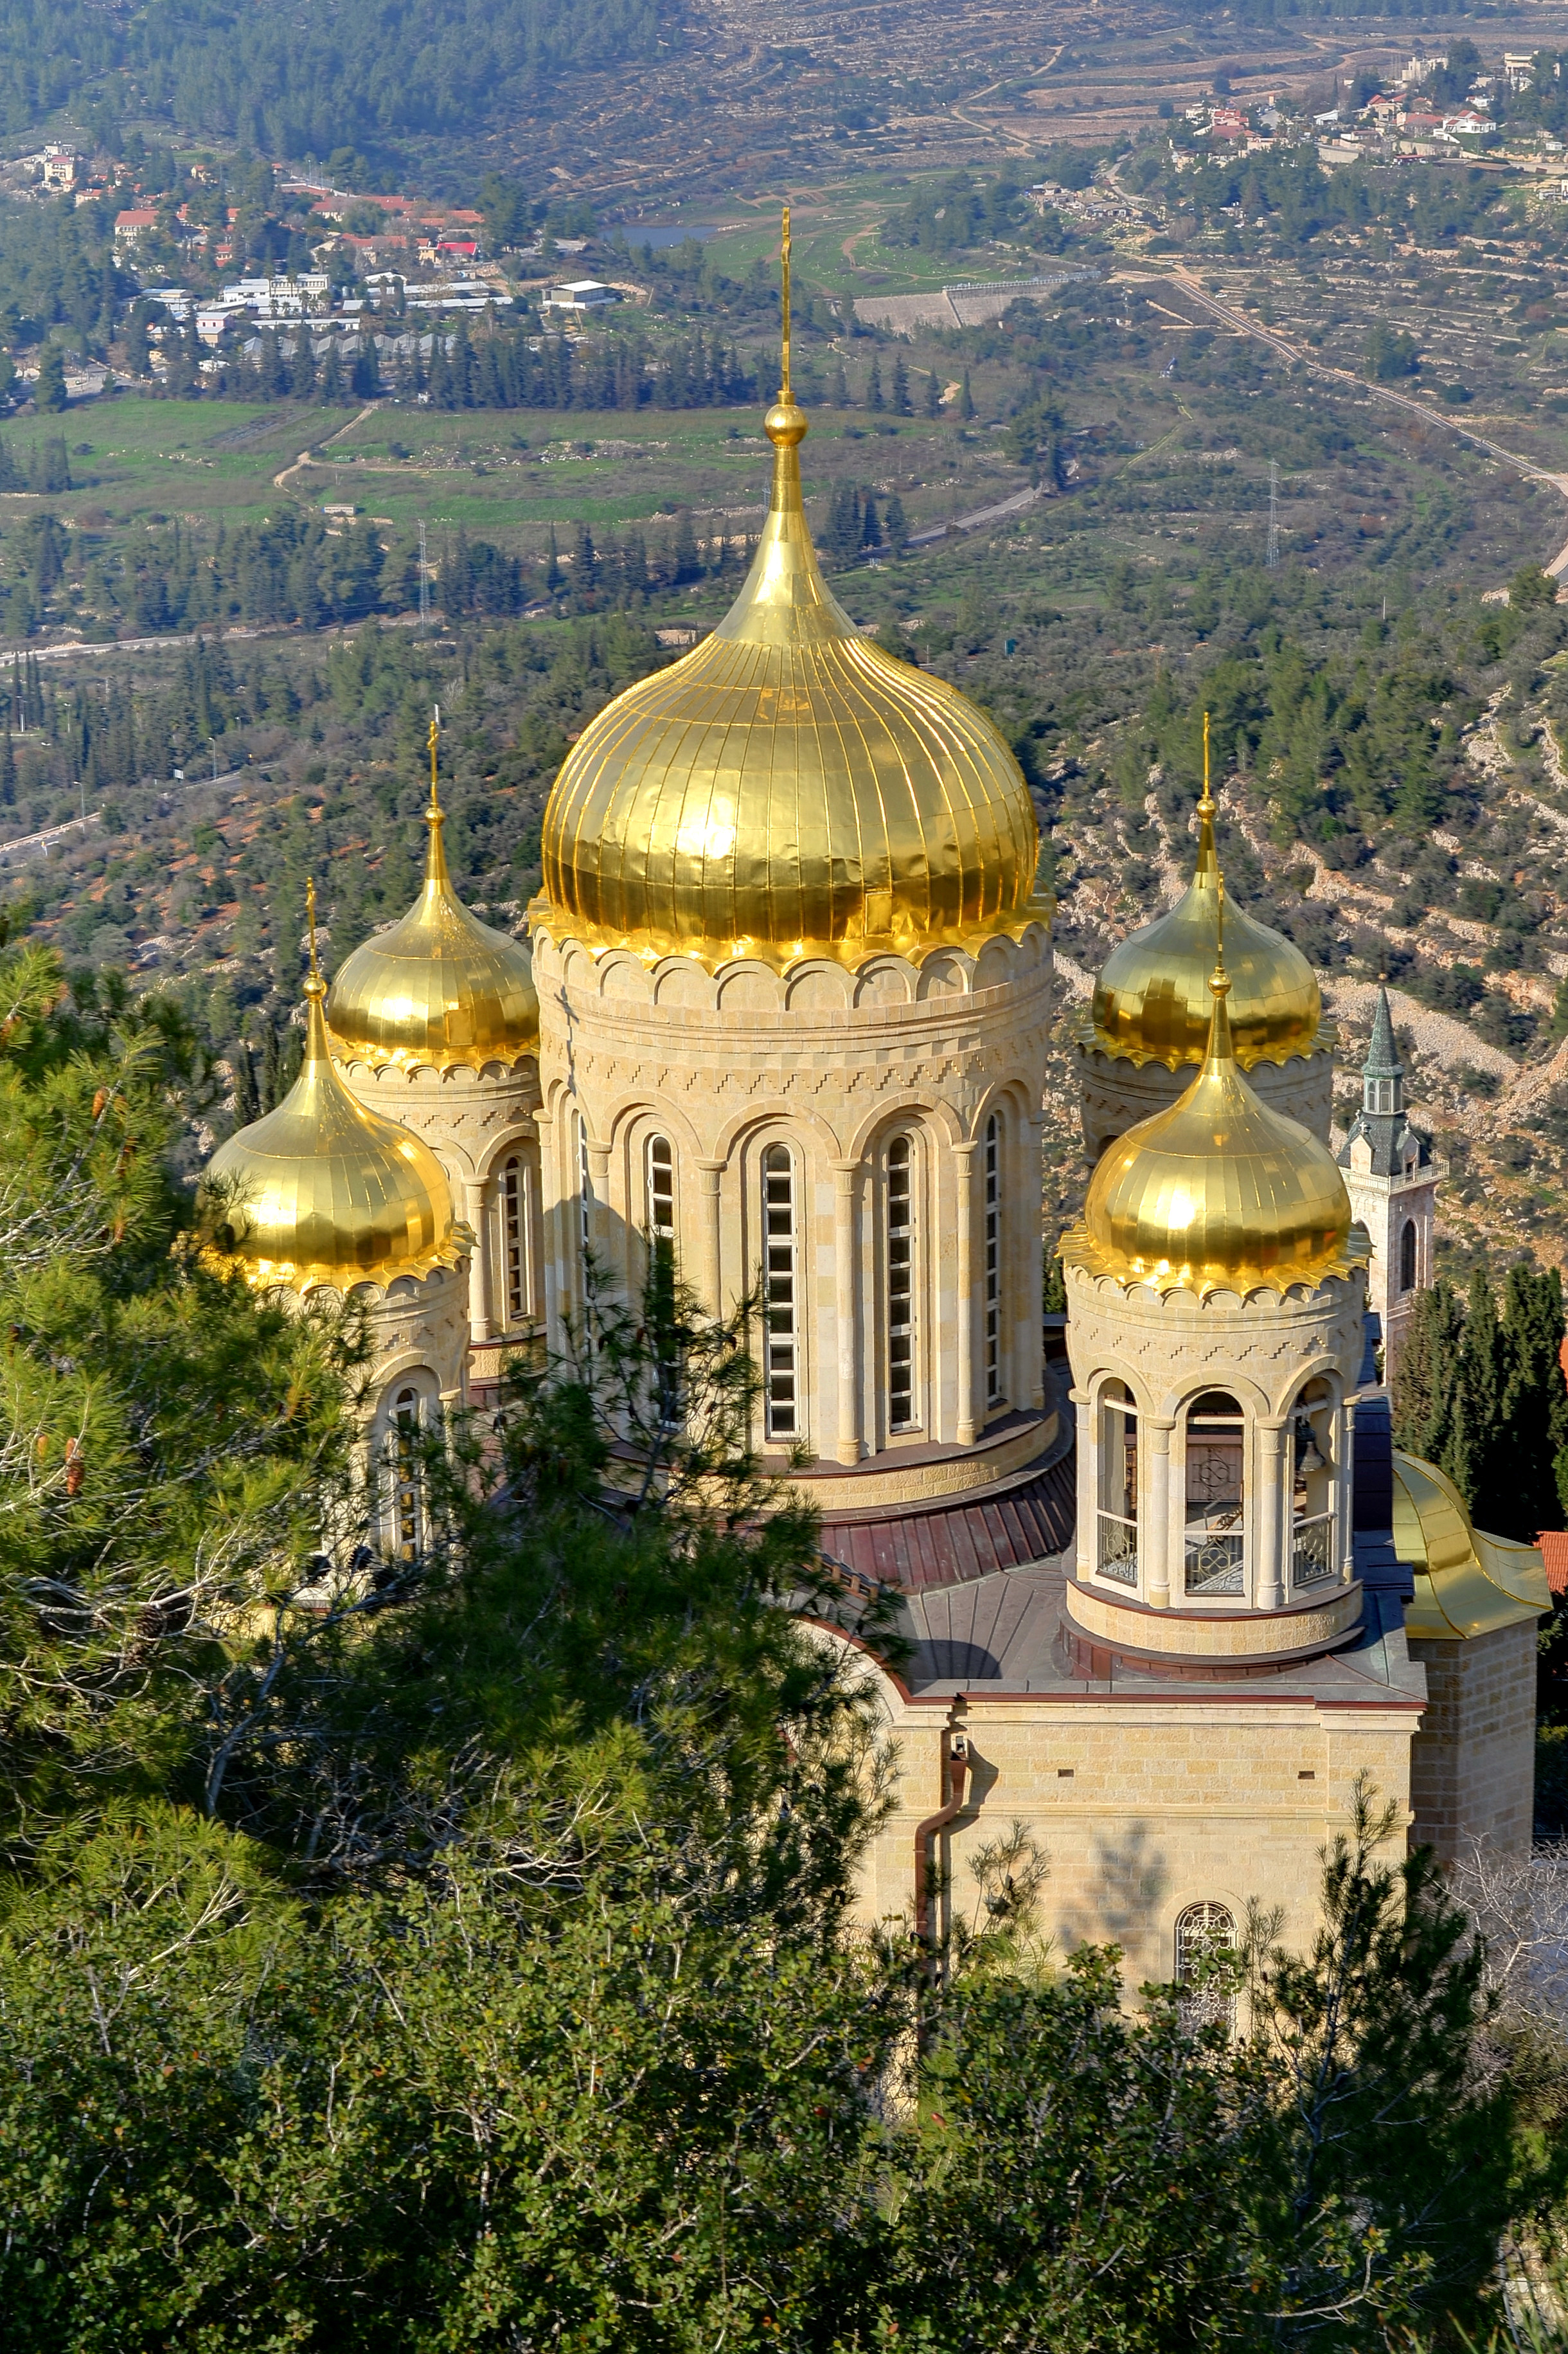
building, chateau, palace, tower, landmark, church, nikon, place of worship, 50mm, temple, monastery, shrine, prime, d5100, dome, jerusalem, pagoda, nikond5100, nikon50mm18g, russianchurch, einkarem, moscovia, gornymonastery, historic site, byzantine architecture